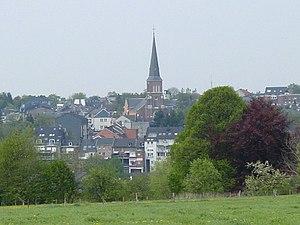
La Calamine est une commune belge située dans la province de Liège, en Région wallonne.